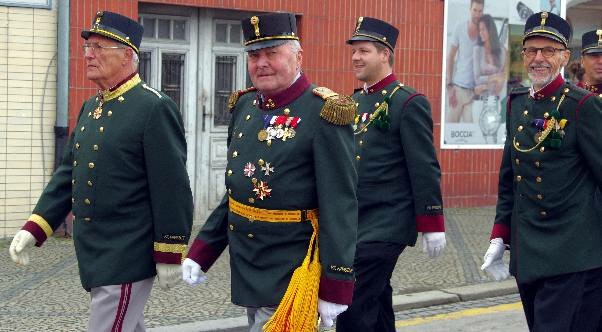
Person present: Yes